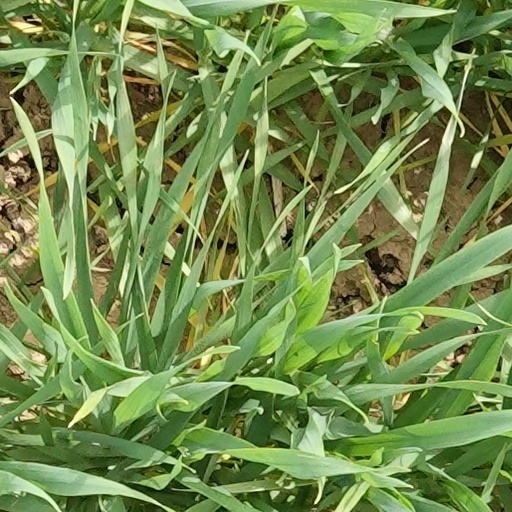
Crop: wheat